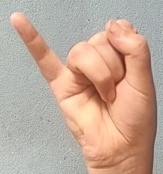
ASL sign: J